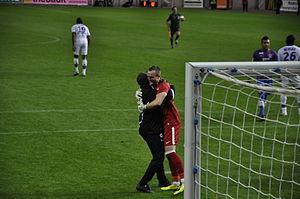
Pape Fall félicite Alexis Thébaux après la victoire de Caen contre Lyon le 21 septembre 2011
La saison 2011-2012 du Stade Malherbe de Caen est la treizième de l'histoire du club bas-normand en première division du championnat de France, la deuxième consécutive au sein de l'élite du football français. C'est aussi la quatre-vingt-huitième de l'histoire du club.